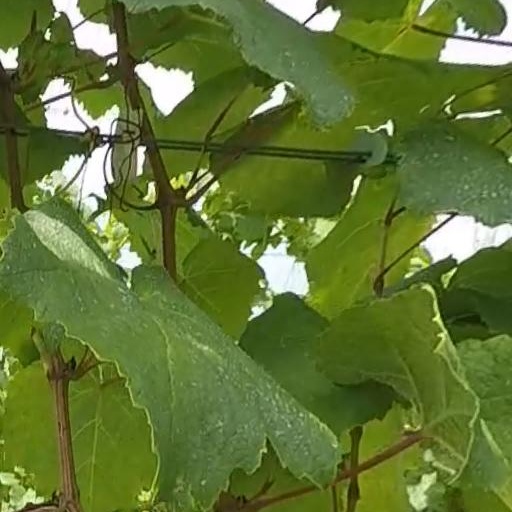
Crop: grape